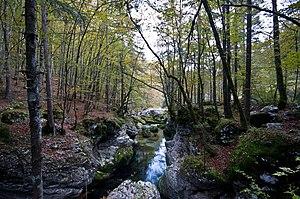
La Slovénie est un des pays les plus boisés d’Europe. Cet État frontalier de l’Autriche est une région de montagnes et de plateaux. Grâce à des structures géologiques diverses, et des conditions climatiques variées, les forêts slovènes renferment un patrimoine floristique et faunistique très diversifié. Pour la Slovénie, qui n’a pas beaucoup d’autres ressources naturelles, les forêts sont aussi très importantes économiquement.